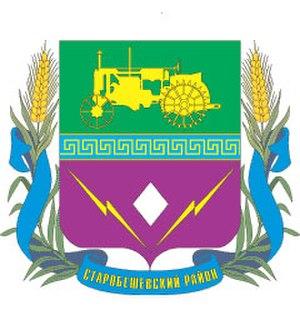
Praskovia Nikitichna Angelina, populairement connue comme Pacha Angelina est une célèbre stakhanovite soviétique de l'époque des premiers plans quinquennaux. Elle est glorifiée comme l'une des premières femmes opératrice de tracteur en URSS et est devenue un symbole des travailleuses techniques soviétiques diplômées.